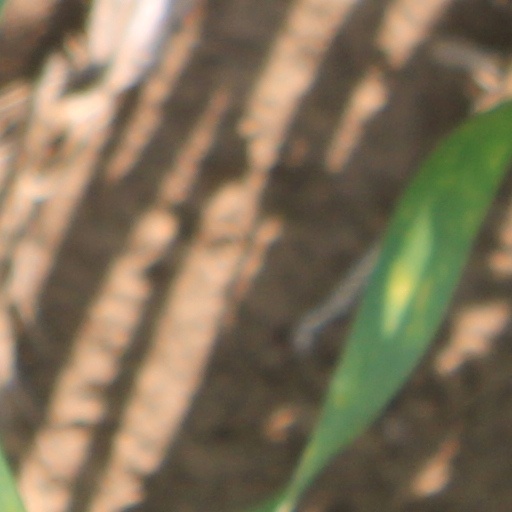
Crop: wheat